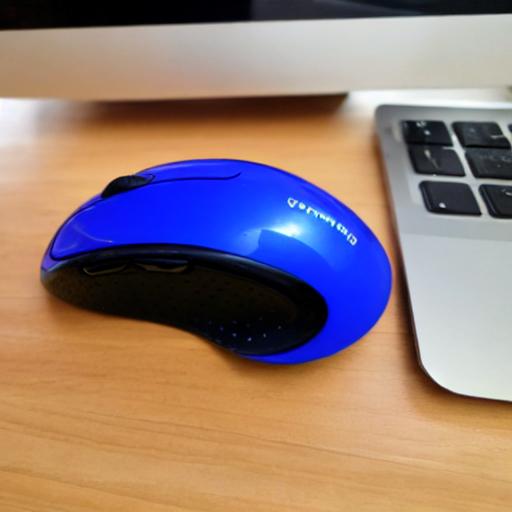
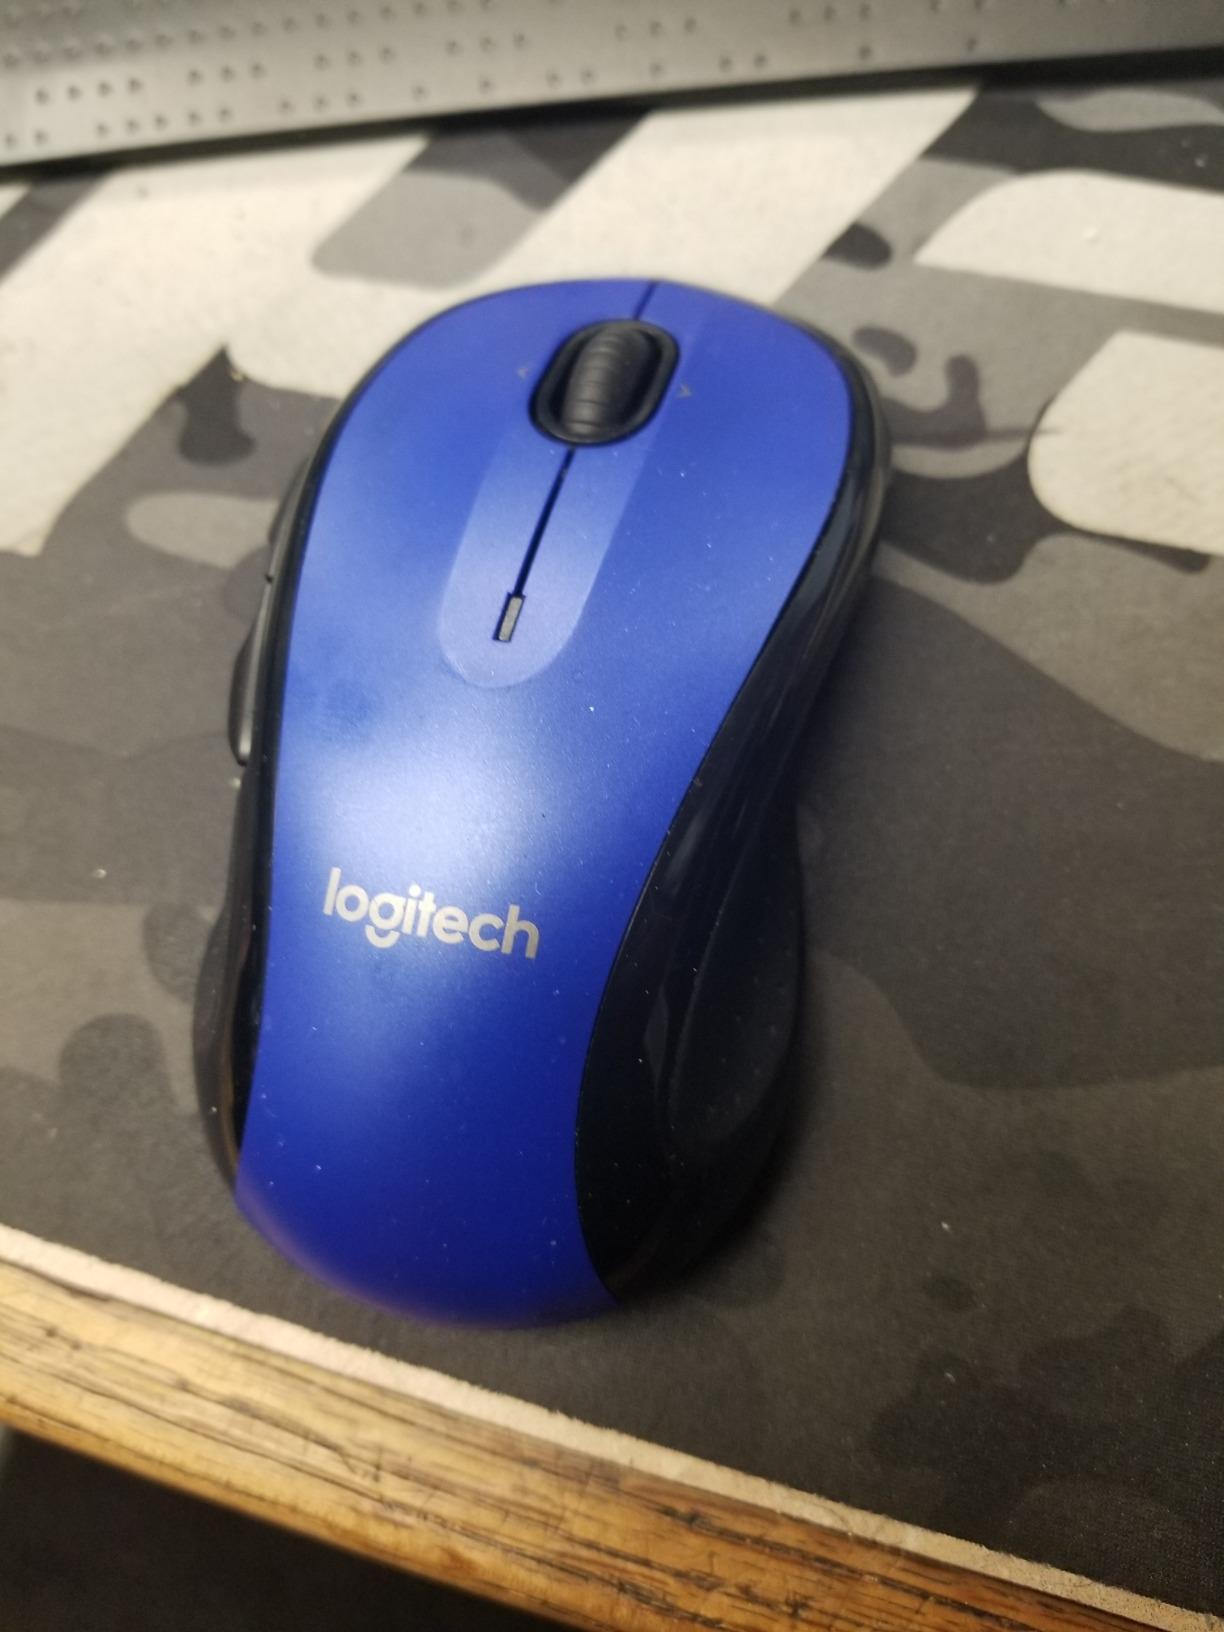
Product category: mouse
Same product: no